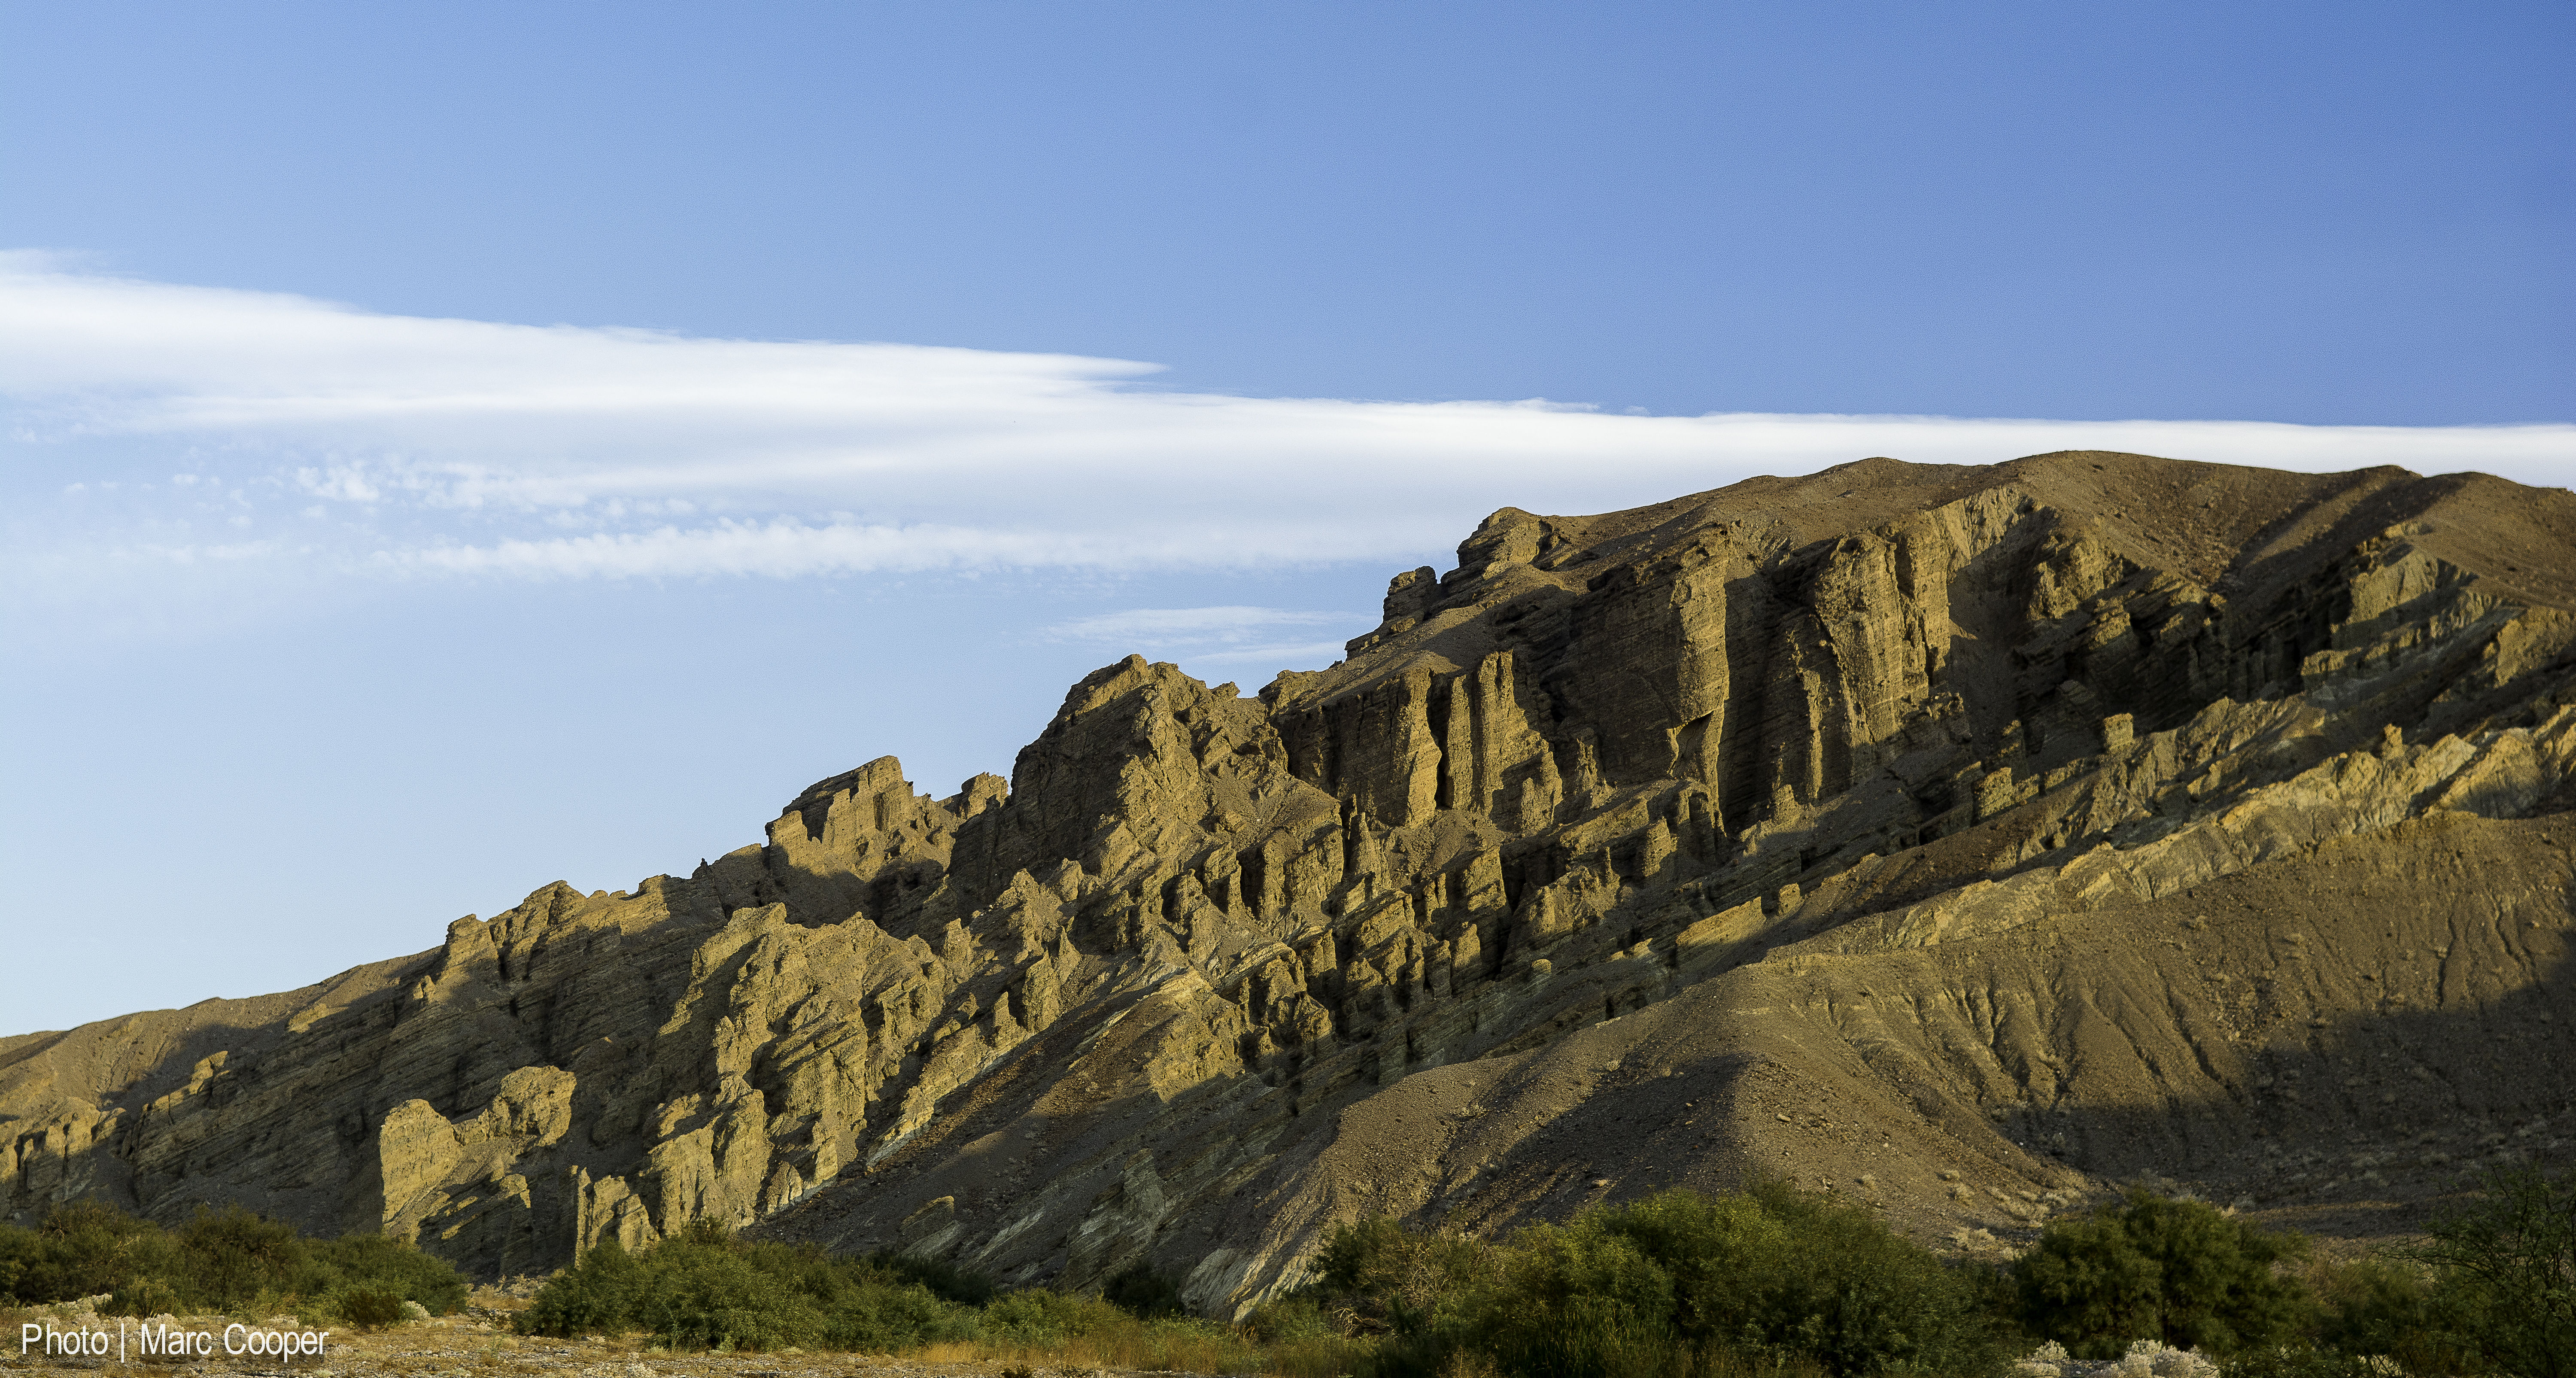
landscape, nature, rock, wilderness, mountain, sunset, hill, adventure, valley, mountain range, formation, cliff, point, death, terrain, national park, ridge, cool image, geology, badlands, plateau, deathvalley, zabriskie, i, wadi, butte, landform, natural environment, geographical feature, mountainous landforms